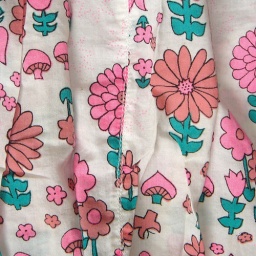
Lady Levi's cute flower all-over print by Fashion Graphics